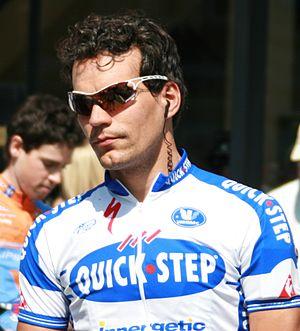
Gert Steegmans, né le 30 septembre 1980 à Hasselt, est un coureur cycliste belge, professionnel entre 2001 et 2015. Il a commencé sa carrière professionnelle en 2003 au sein de l'équipe belge Lotto-Domo. Il a notamment remporté deux étapes du Tour de France.